Solihull

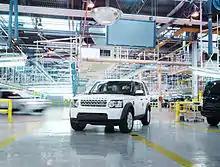
The Land Rover Solihull Plant

Despite its proximity to cities like Birmingham to the northwest, Coventry to the east, Worcester to the southwest and the build-up of conurbations around nearby Warwick, Stratford-upon-Avon, the Royal Town of Sutton Coldfield, and Royal Leamington Spa, Solihull maintains its unique and distinct identity and is bordered by greenbelt countryside to the south and east.